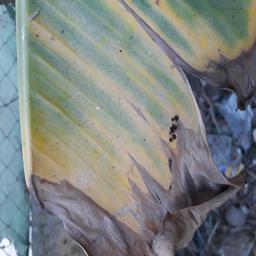
Label: POTASSIUM DEFICIENCY